Titan (Varley novel)

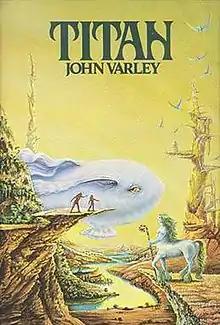
Cover of first edition (hardcover)

Titan is a science fiction novel by American writer John Varley, the first book in his Gaea Trilogy, published in 1979. It won the 1980 Locus Award for Best Science Fiction Novel and was nominated for both the Nebula Award for Best Novel in 1979, and the Hugo Award for Best Novel in 1980.